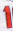
Number: 1